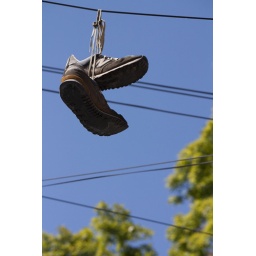
A pair of New Balance tennis shoes hangs from a telephone wire on Stewart Street in Athens, Ohio.